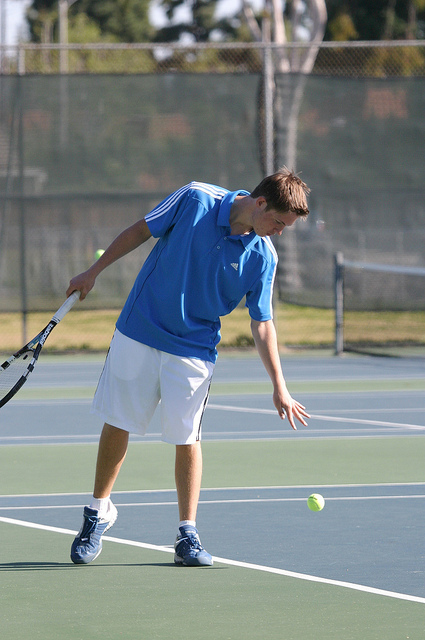
người đàn ông mặc áo xanh dương đang chơi tennis trên sân